Describe the emotion expressed in this image:  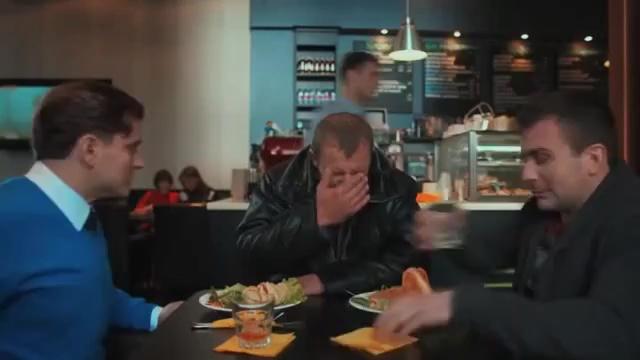
This person displays Pain, valence and arousal with low intensity.